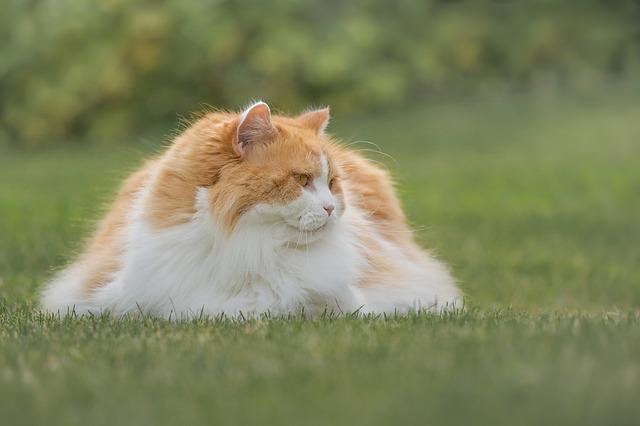
cat